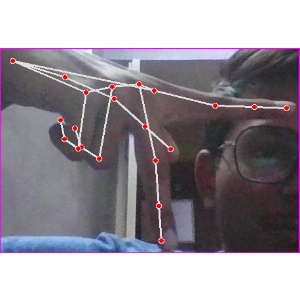
अक्षर: प